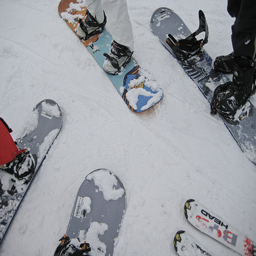
snowboards and skis in the snow with their riders
Some people gathered together on the snow covered ground.
Four snowboarders are next to one person wearing skis.
Several snowboards with people on them located in the snow.
A group of people who are standing on snowboards.